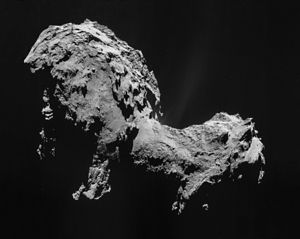
67P/Tjurjumov-Gerasimenko
Tjurjumov-Gerasimenko er en komet i en bane om Solen med en omløbstid på 6,45 år og en rotationsperiode på 12,4 timer. Kometen havde sit sidste perihelium den 13. august 2015. Kometen måler ca. 4 km x 3,5 km x 3,5 km.